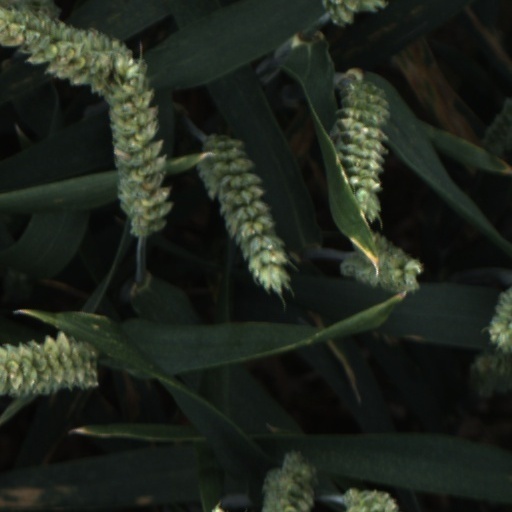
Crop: wheat